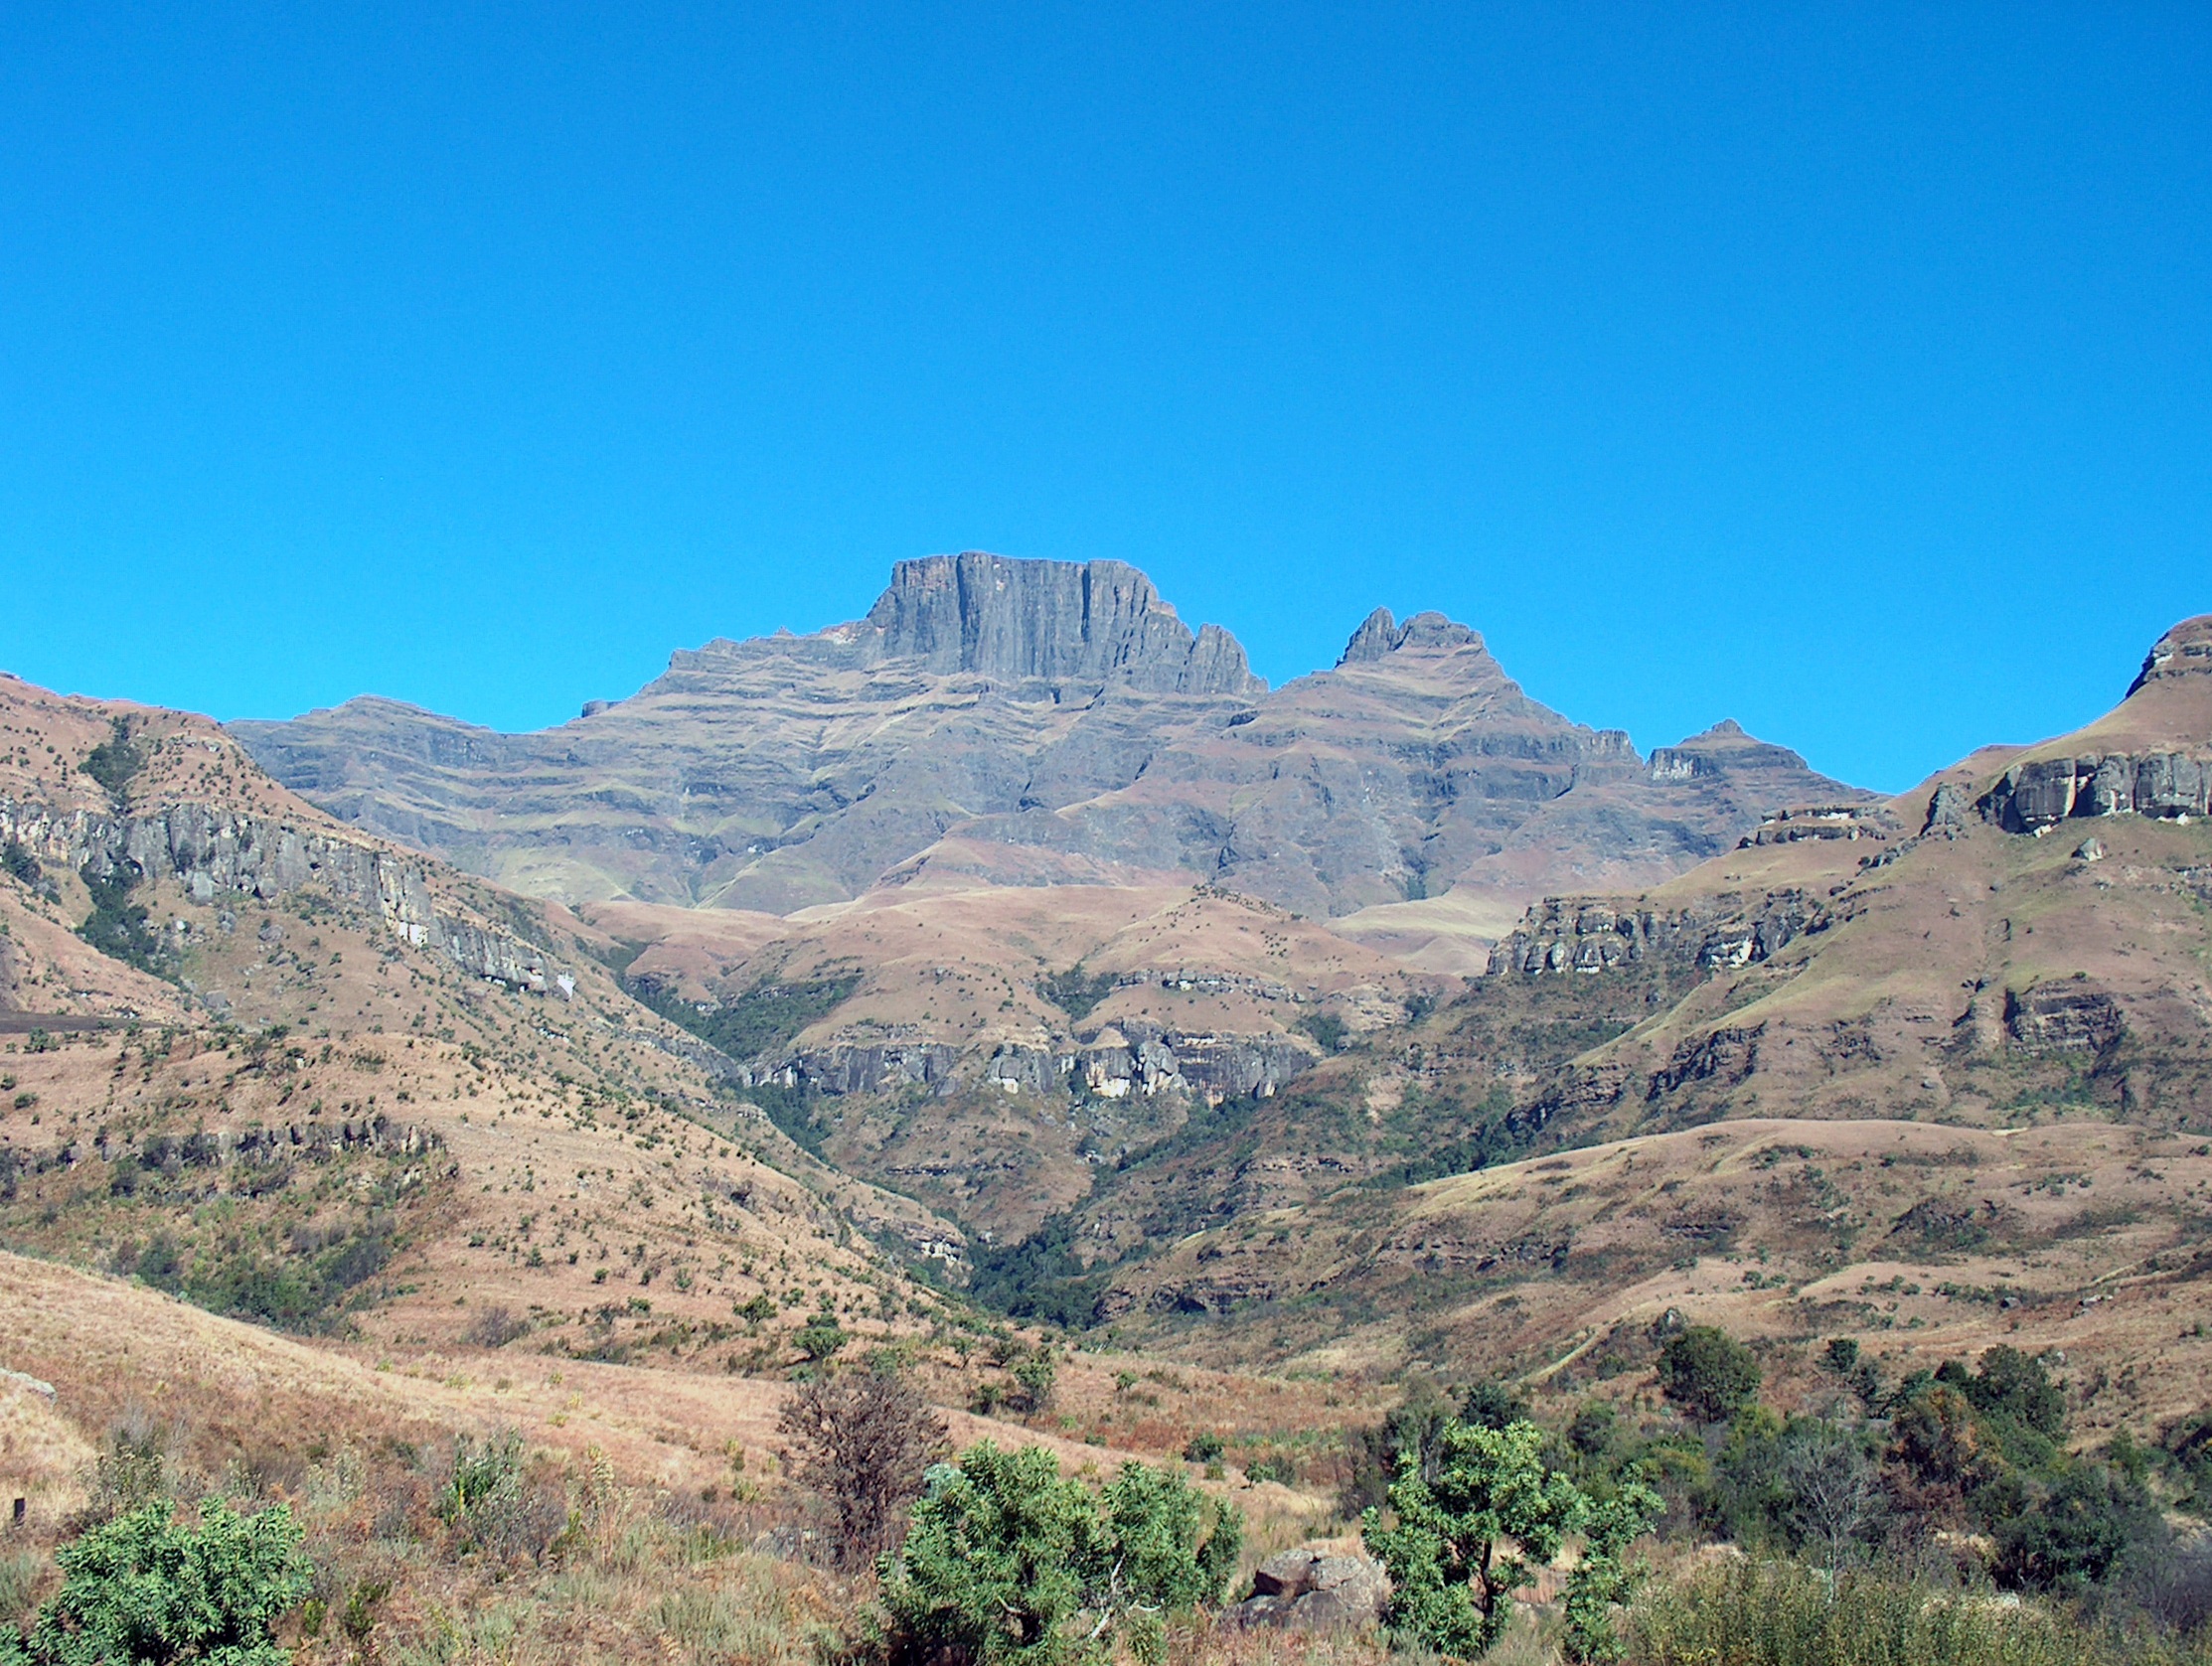
landscape, wilderness, walking, mountain, adventure, valley, mountain range, environment, park, canyon, tourism, national park, geology, mountains, badlands, plateau, wadi, south africa, landform, drakensburg, geographical feature, mountainous landforms